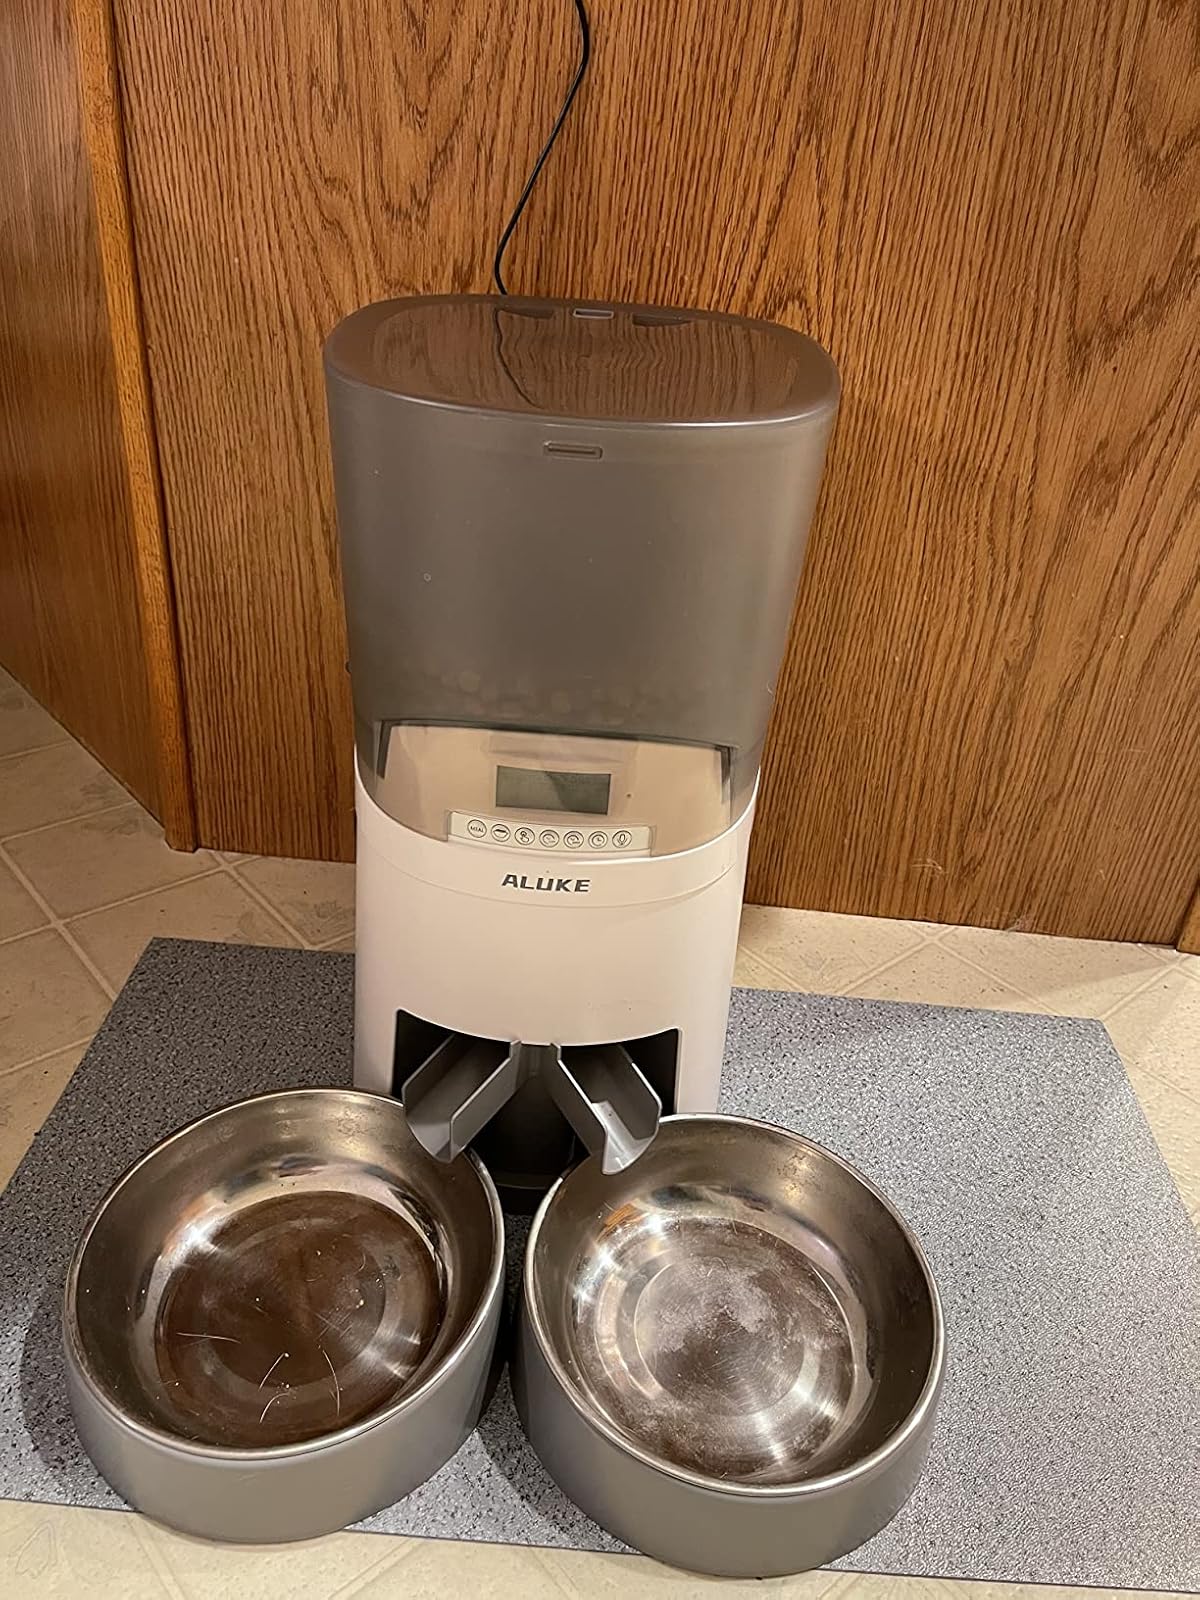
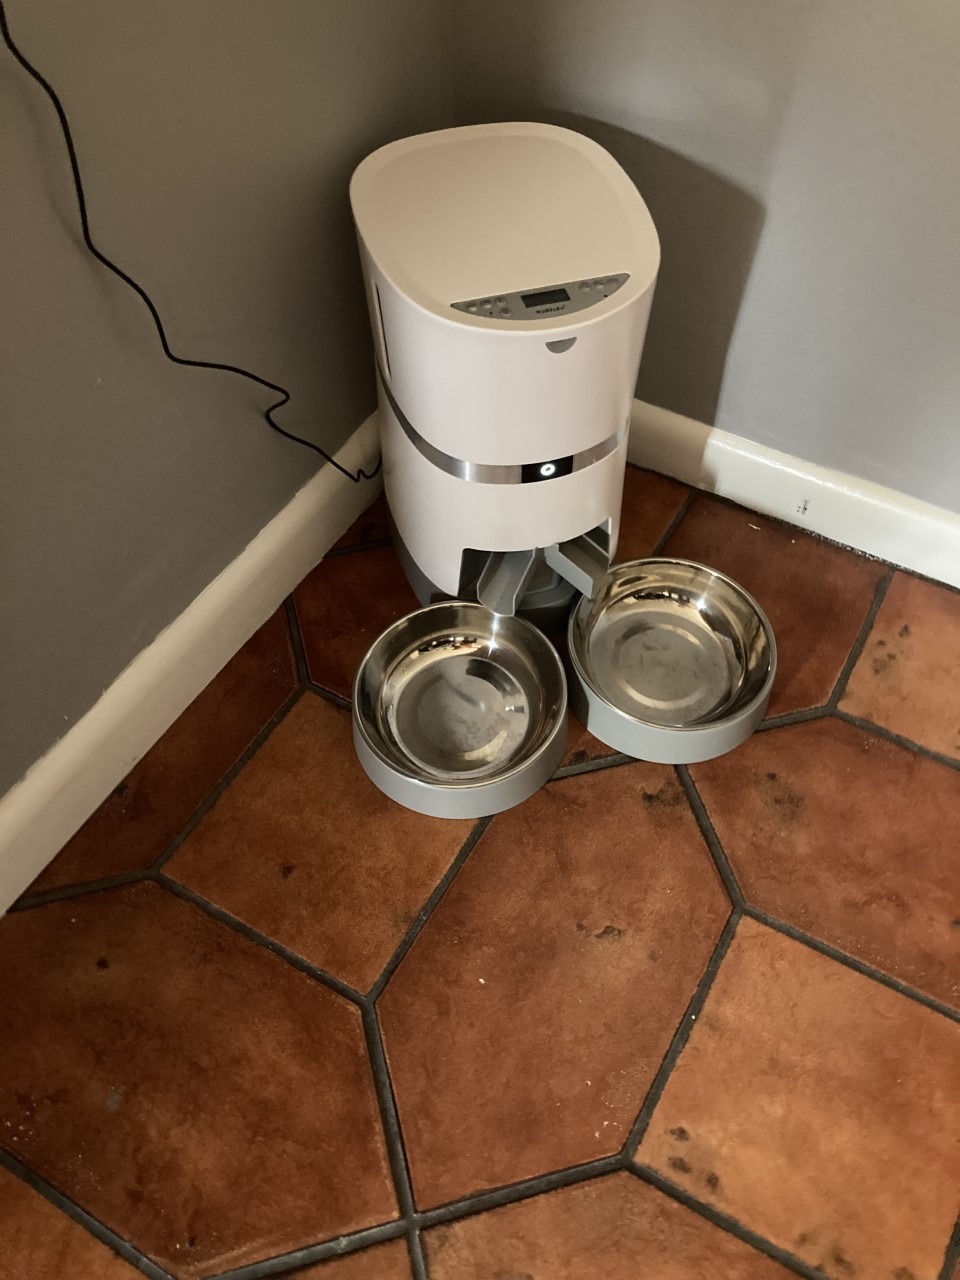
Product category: items_feeder
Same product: no